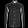
Label: Shirt